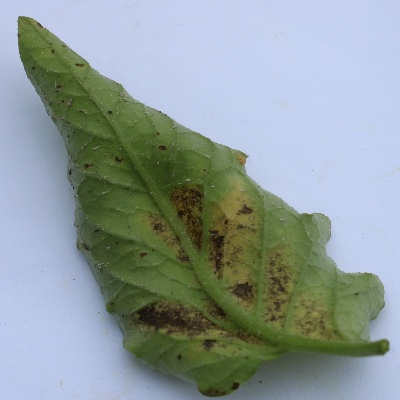
Crop: Tomato
Condition: septoria leaf spot